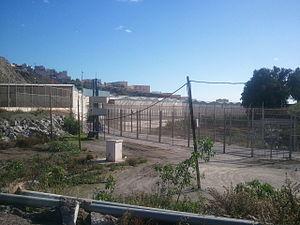
La barrière de Ceuta, ou Valla de Ceuta, est une barrière physique de séparation entre le Maroc et la ville autonome espagnole de Ceuta, sur la côte africaine. Son but est d'arrêter l'immigration illégale et la contrebande.